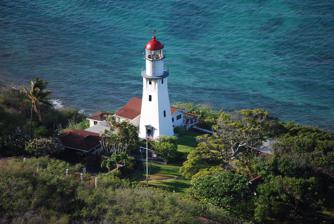
Building: Diamond Head Lighthouse
Country: Unknown
Year built: 1917
Lighthouse in Hawaii, United States Lighthouse Diamond Head Lighthouse Diamond Head Lighthouse Location 3399 Diamond Head Rd. Honolulu, Hawaii Coordinates 21°15′20.7″N 157°48′34.5″W / 21.255750°N 157.809583°W / 21.255750; -157.809583 Tower Constructed 1898 (first) Construction concrete tower Height 57 feet (17 m) Shape square pyramidal tower with circular balcony and lantern Markings white tower, red lantern dome Operator United States Coast Guard Heritage National Register of Historic Places listed place Light First lit 1917 (current) Focal height 147 feet (45 m) Lens Barbier et Bénard 3rd order Fresnel lens Range white: 17 nautical miles (31 km; 20 mi) red: 14 nautical miles (26 km; 16 mi) Characteristic Oc (2) WR 10s. U.S. Coast Guard Diamond Head Lighthouse U.S. National Register of Historic Places Location 3399 Diamond Head Rd., Honolulu, Hawaii Coordinates 21°15′25″N 157°48′34″W / 21.25694°N 157.80944°W / 21.25694; -157.80944 Built 1917 NRHP reference No. 80001282 Added to NRHP October 31, 1980 Diamond Head Lighthouse is a United States Coast Guard facility located on Diamond Head in Honolulu , on the island of Oʻahu in the State of Hawaiʻi . The lighthouse was listed on the National Register of Historic Places in 1980. The Diamond Head Lighthouse was featured on a United States postage stamp in June 2007. In a 2014 interview, 94-year-old veteran Melvin Bell described serving as the radio operator at the Diamond Head station during the Japanese sneak attack on Pearl Harbor , and the steps he took to warn civilian vessels of the attack. The lighthouse is featured in the music video for Katy Perry 's song Electric , which is a collaboration between Perry and Pokémon . See also List of lighthouses in Hawaii References